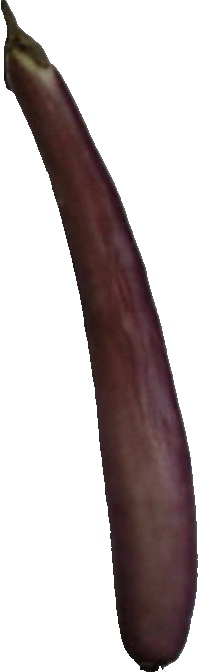
Label: eggplant_long_1